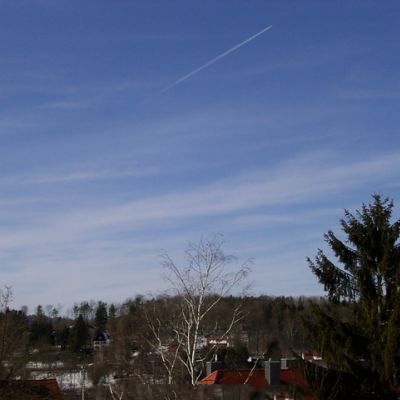
Cloud type: Cirrus (Ci)